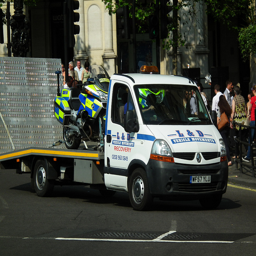
A company truck towing a motorcycle bike in the back.
A truck comes to remove a broken-down motorcycle.
A flatbed towtruck with a police motorcycle  strapped to it.
a blue and yellow motorcycle on the back of a white and blue truck
Flat bed tow truck with a police motorcycle on the bed